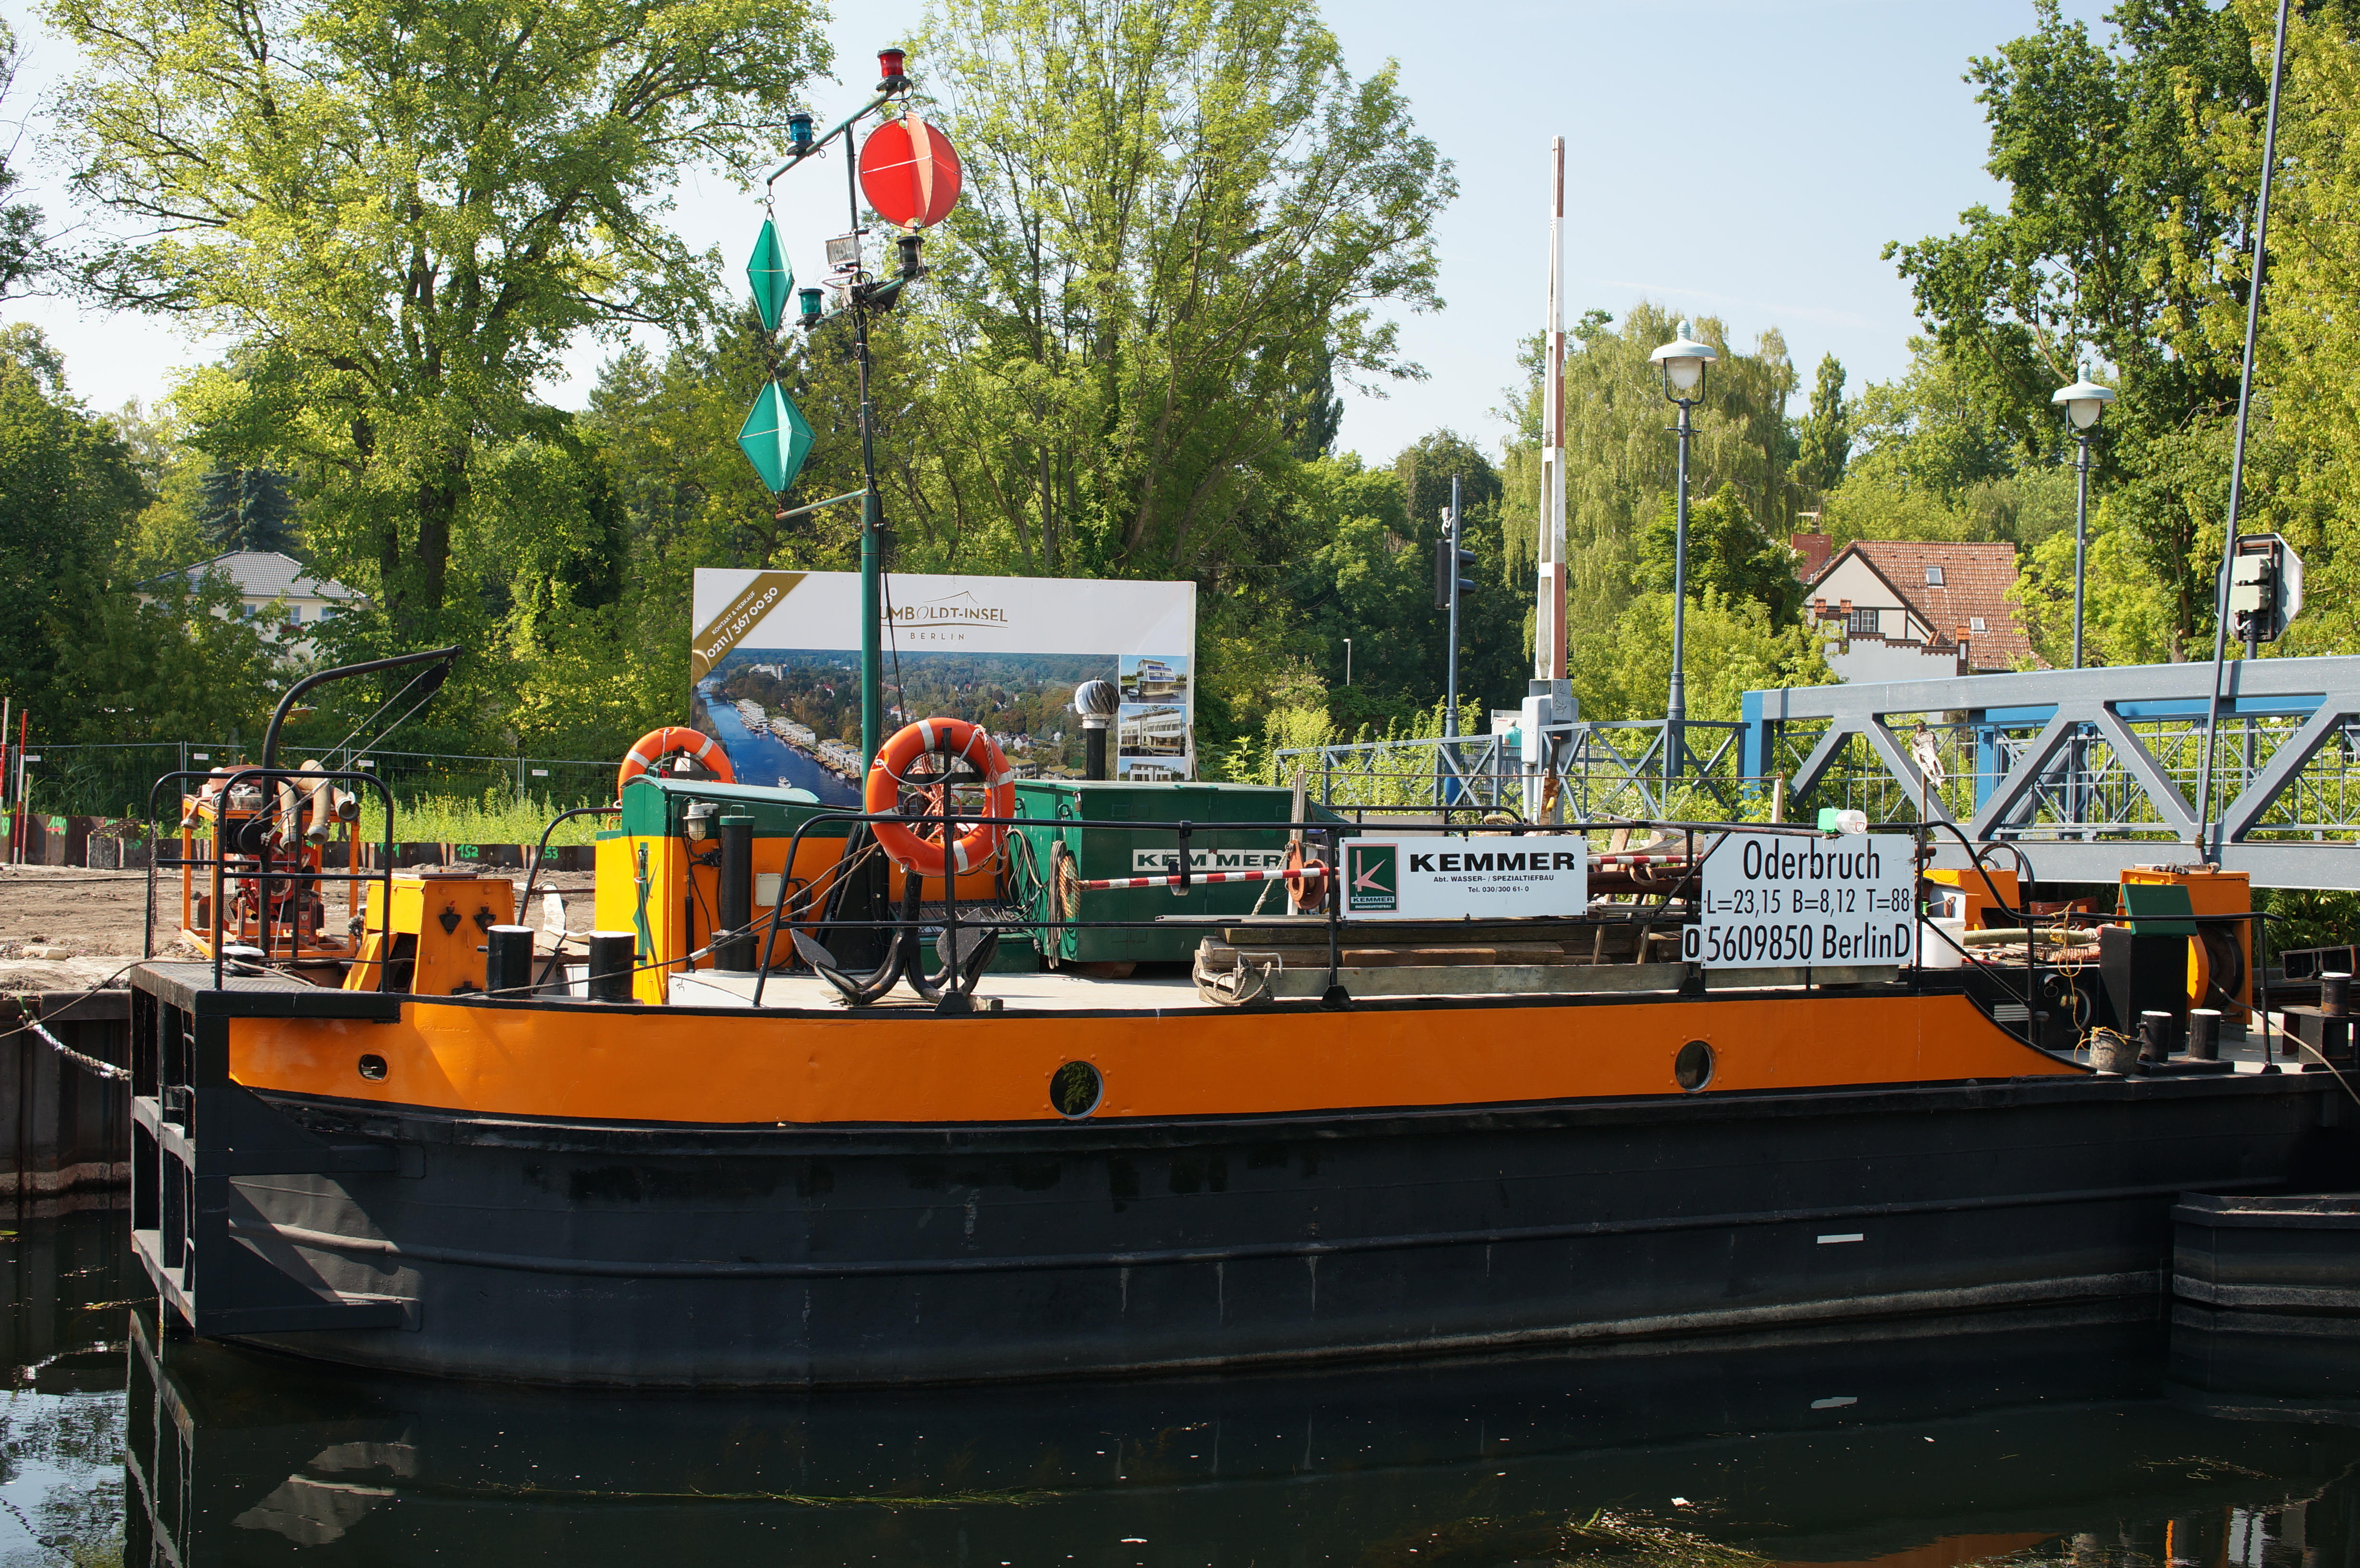
boat, ship, vehicle, harbor, waterway, 2014, germany, deutschland, berlin, sony, sigma, tugboat, watercraft, nex, nex6, lenstagged, steffenzahn, 30mm, sigma30mm28exdn, sigma30mmf28, sigma30mmf28dn, sigma30mm, fishing vessel